Johann Schop

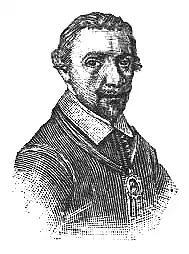
Johann Schop

Johann Schop ( – 1667) was a German violinist and composer, [pronounced "ʃop", thus "shope" (rhymes with "hope")], much admired as a musician and a technician, who was a virtuoso and whose compositions for the violin set impressive technical demands for that area at that time. In 1756, Leopold Mozart commented on the difficulty of a trill in a work by Schop, probably composed before 1646.